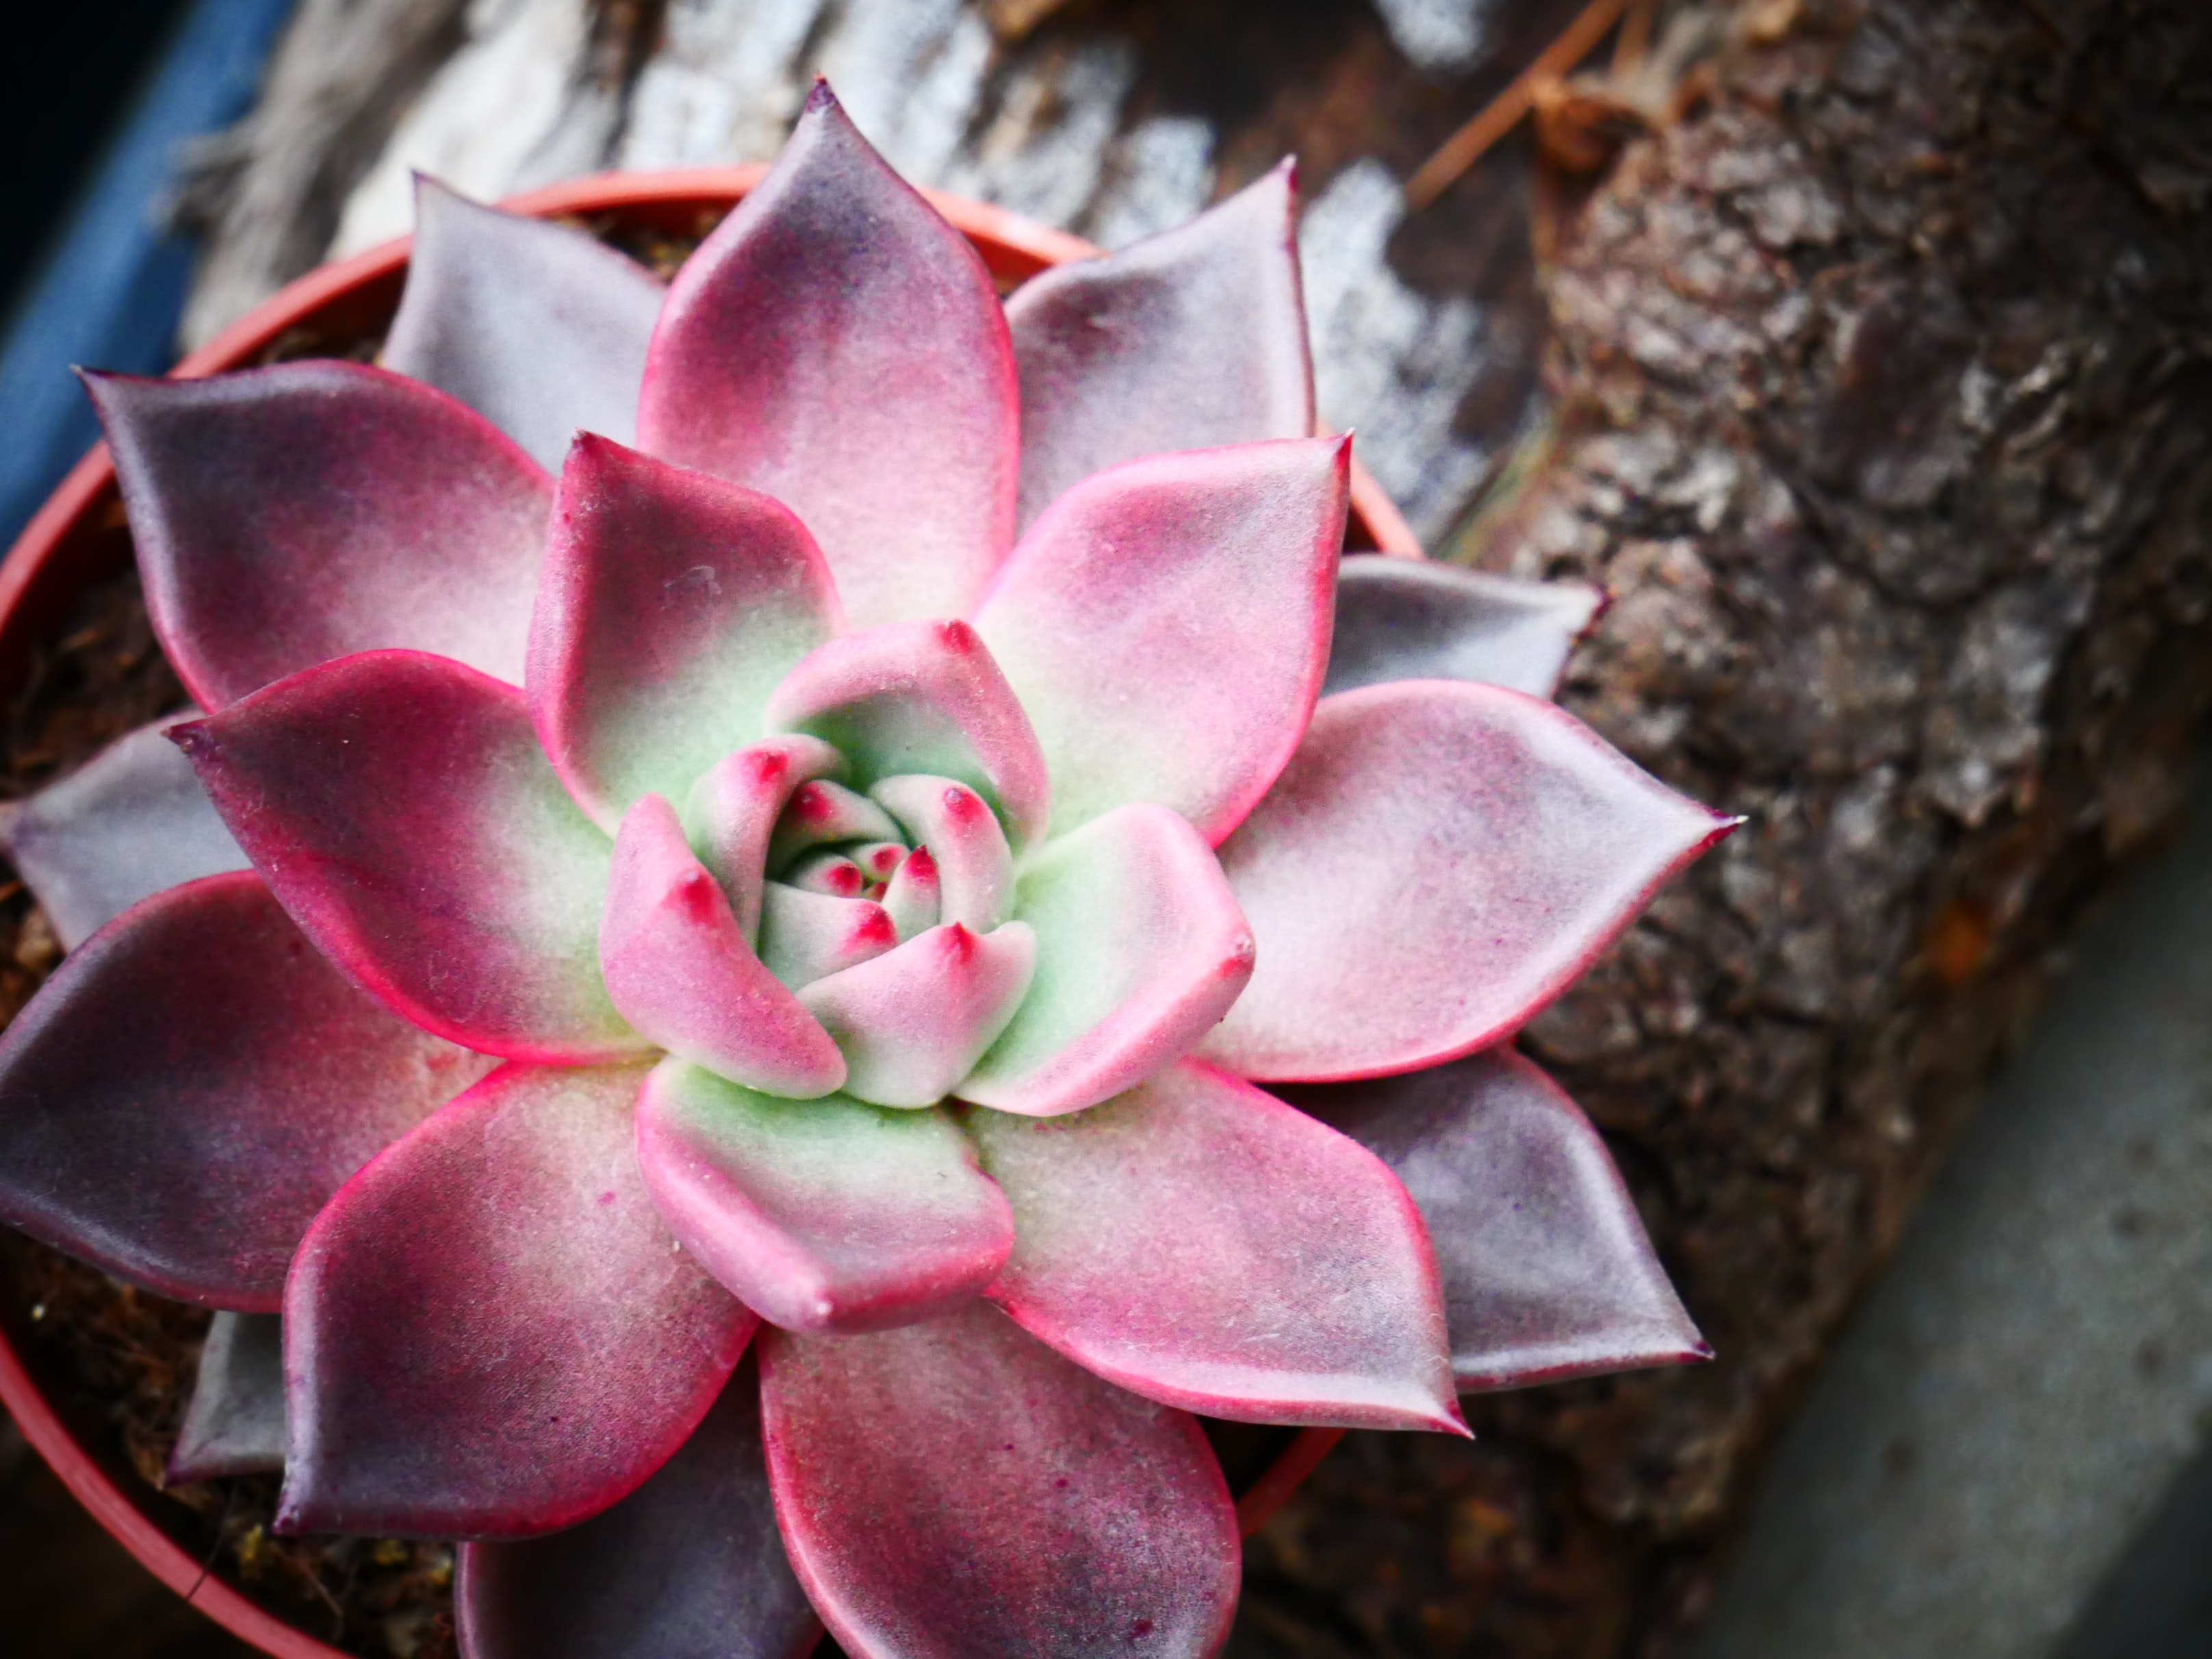
flower, plant, pink, flora, petal, thorns spines and prickles